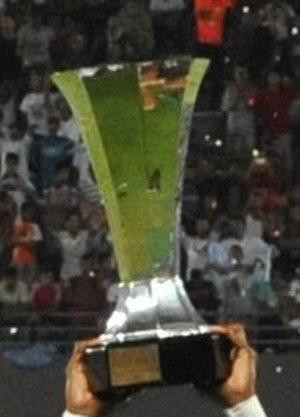
Trophée des champions
Le Trophée des champions est une compétition annuelle et officielle de football organisée par la Ligue de football professionnel. Programmé en ouverture de la saison et disputé sur un match simple, il oppose le champion de France en titre de Ligue 1 au vainqueur de la Coupe de France.